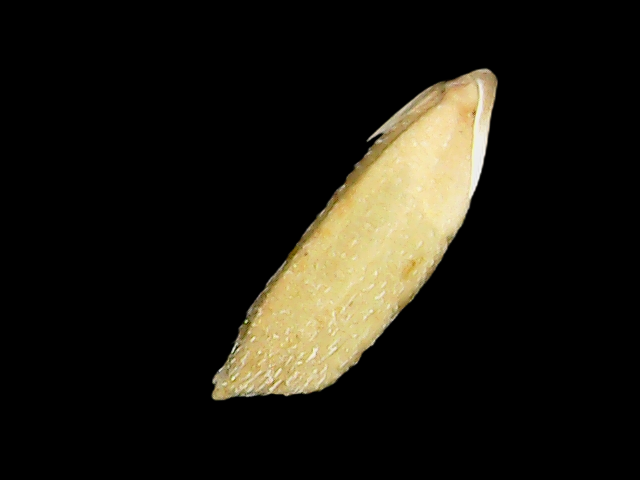
Rice variety: Bd51